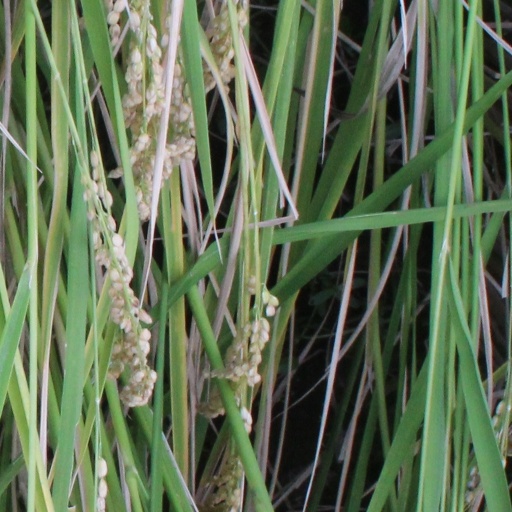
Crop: rice